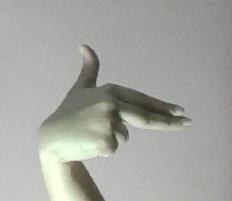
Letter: ghain